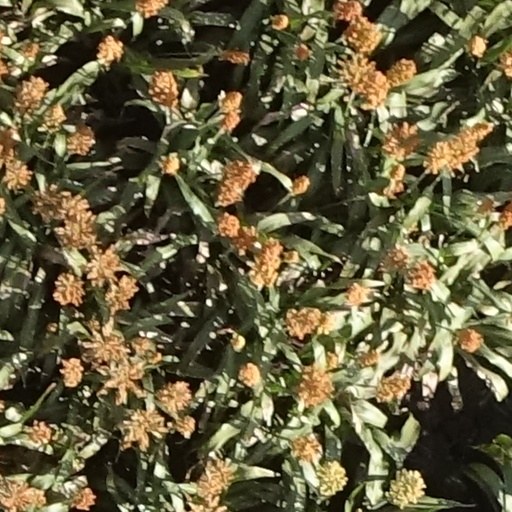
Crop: sorghum